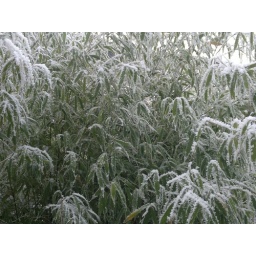
Outside my kitchen window during the coldest December I have felt in Ireland.